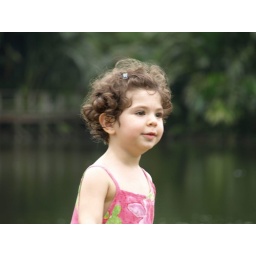
This cute little girl was with her brother, happily chasing birds around at SBG